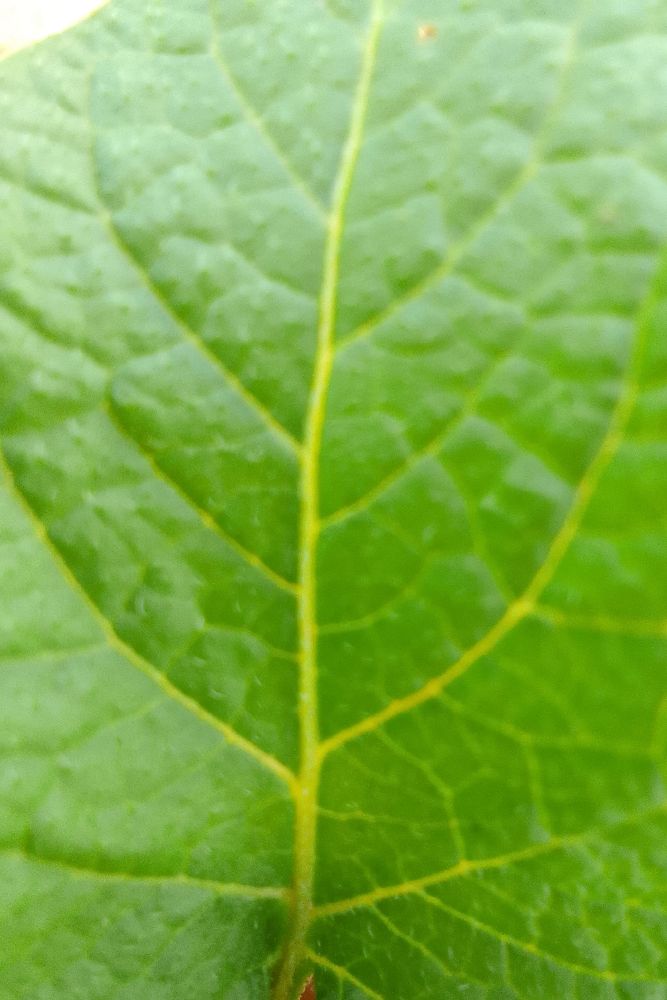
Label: Healthy